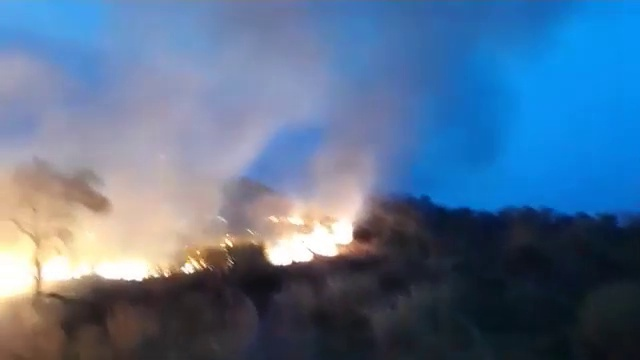
Fire: yes
Smoke: yes